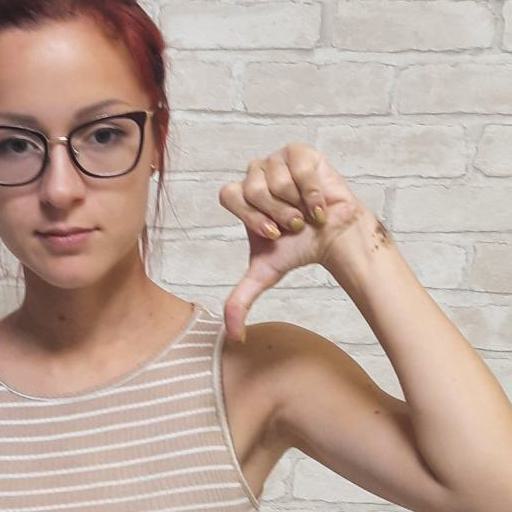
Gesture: dislike